Stephen Van Rensselaer House

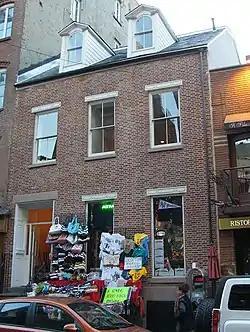

The Stephen Van Rensselaer House is at 149 Mulberry Street between Grand and Hester Streets in the Little Italy neighborhood of Manhattan in New York City. It was built 1816 in the Federal style by Stephen Van Rensselaer III. It was originally located on the northwest corner of Mulberry and Grand, but in 1841 was moved down the block to its current location. The two-story dormered house is typical of Federal-style row houses which were common at the time in Manhattan below 14th Street.